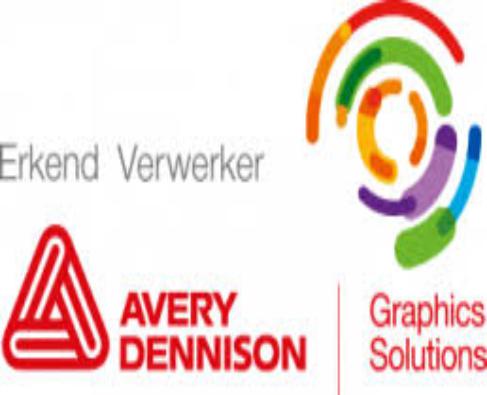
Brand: avery dennison-1
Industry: Others